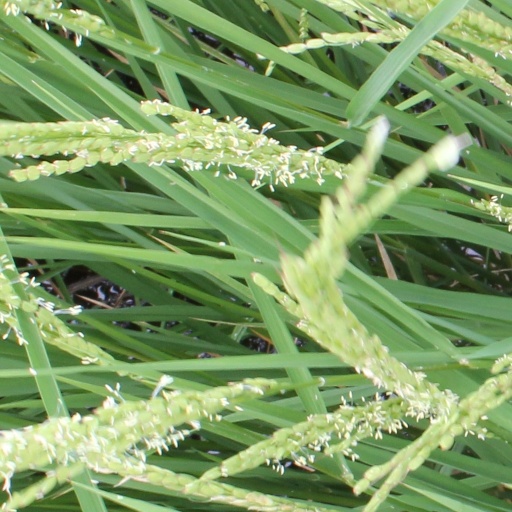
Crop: rice